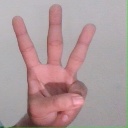
अक्षर: व